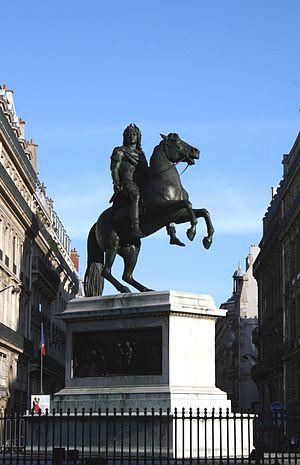
Statue équestre de Louis XIV, par François-Joseph Bosio, 1822. Place des Victoires à Paris.
Cet article recense les monuments historiques du 1ᵉʳ arrondissement de Paris, en France.
Le Monument à Louis XIV est une statue équestre située à Paris, en France, au centre de la place des Victoires, à cheval sur les 1ᵉʳ et 2ᵉ arrondissements de Paris.
Cet article recense les statues équestres de Paris, en France.